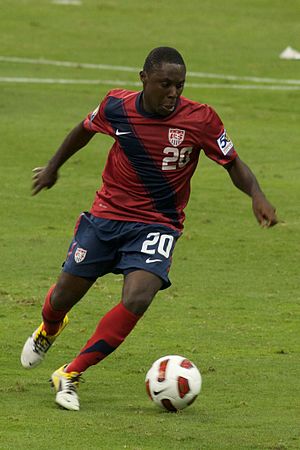
Freddy Adu
"Fredua Koranteng ""Freddy"" Adu er en amerikansk fodboldspiller af ghanesisk afstamning, der spiller som offensiv midtbanespiller eller angriber for Las Vegas Lights.